Omaha Mavericks men's ice hockey

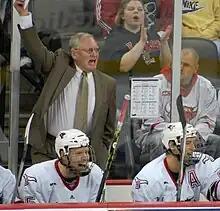
Dean Blais coaching a game for the Mavericks in 2011

UNO played at the Omaha Civic Auditorium in its first six years of existence (1997–2003). The school capped season ticket sales at just below 6,400 tickets within two weeks after the program's inception was announced in May 1996. The Mavericks eventually sold out the 8,314-seat arena 131 consecutive times between October 1997 and March 2003. Following the 2002–03 season, the team moved to what was then known as Qwest Center Omaha; in many of the Mavericks' 13 seasons at that arena, the Mavericks played one series in February at the Civic Auditorium when the Qwest Center hosted the Nebraska State High School Wrestling tournament.